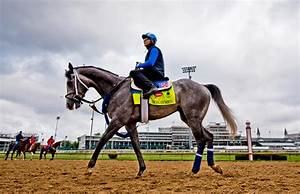
Label: cavallo